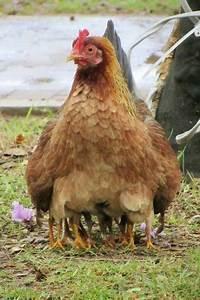
chicken